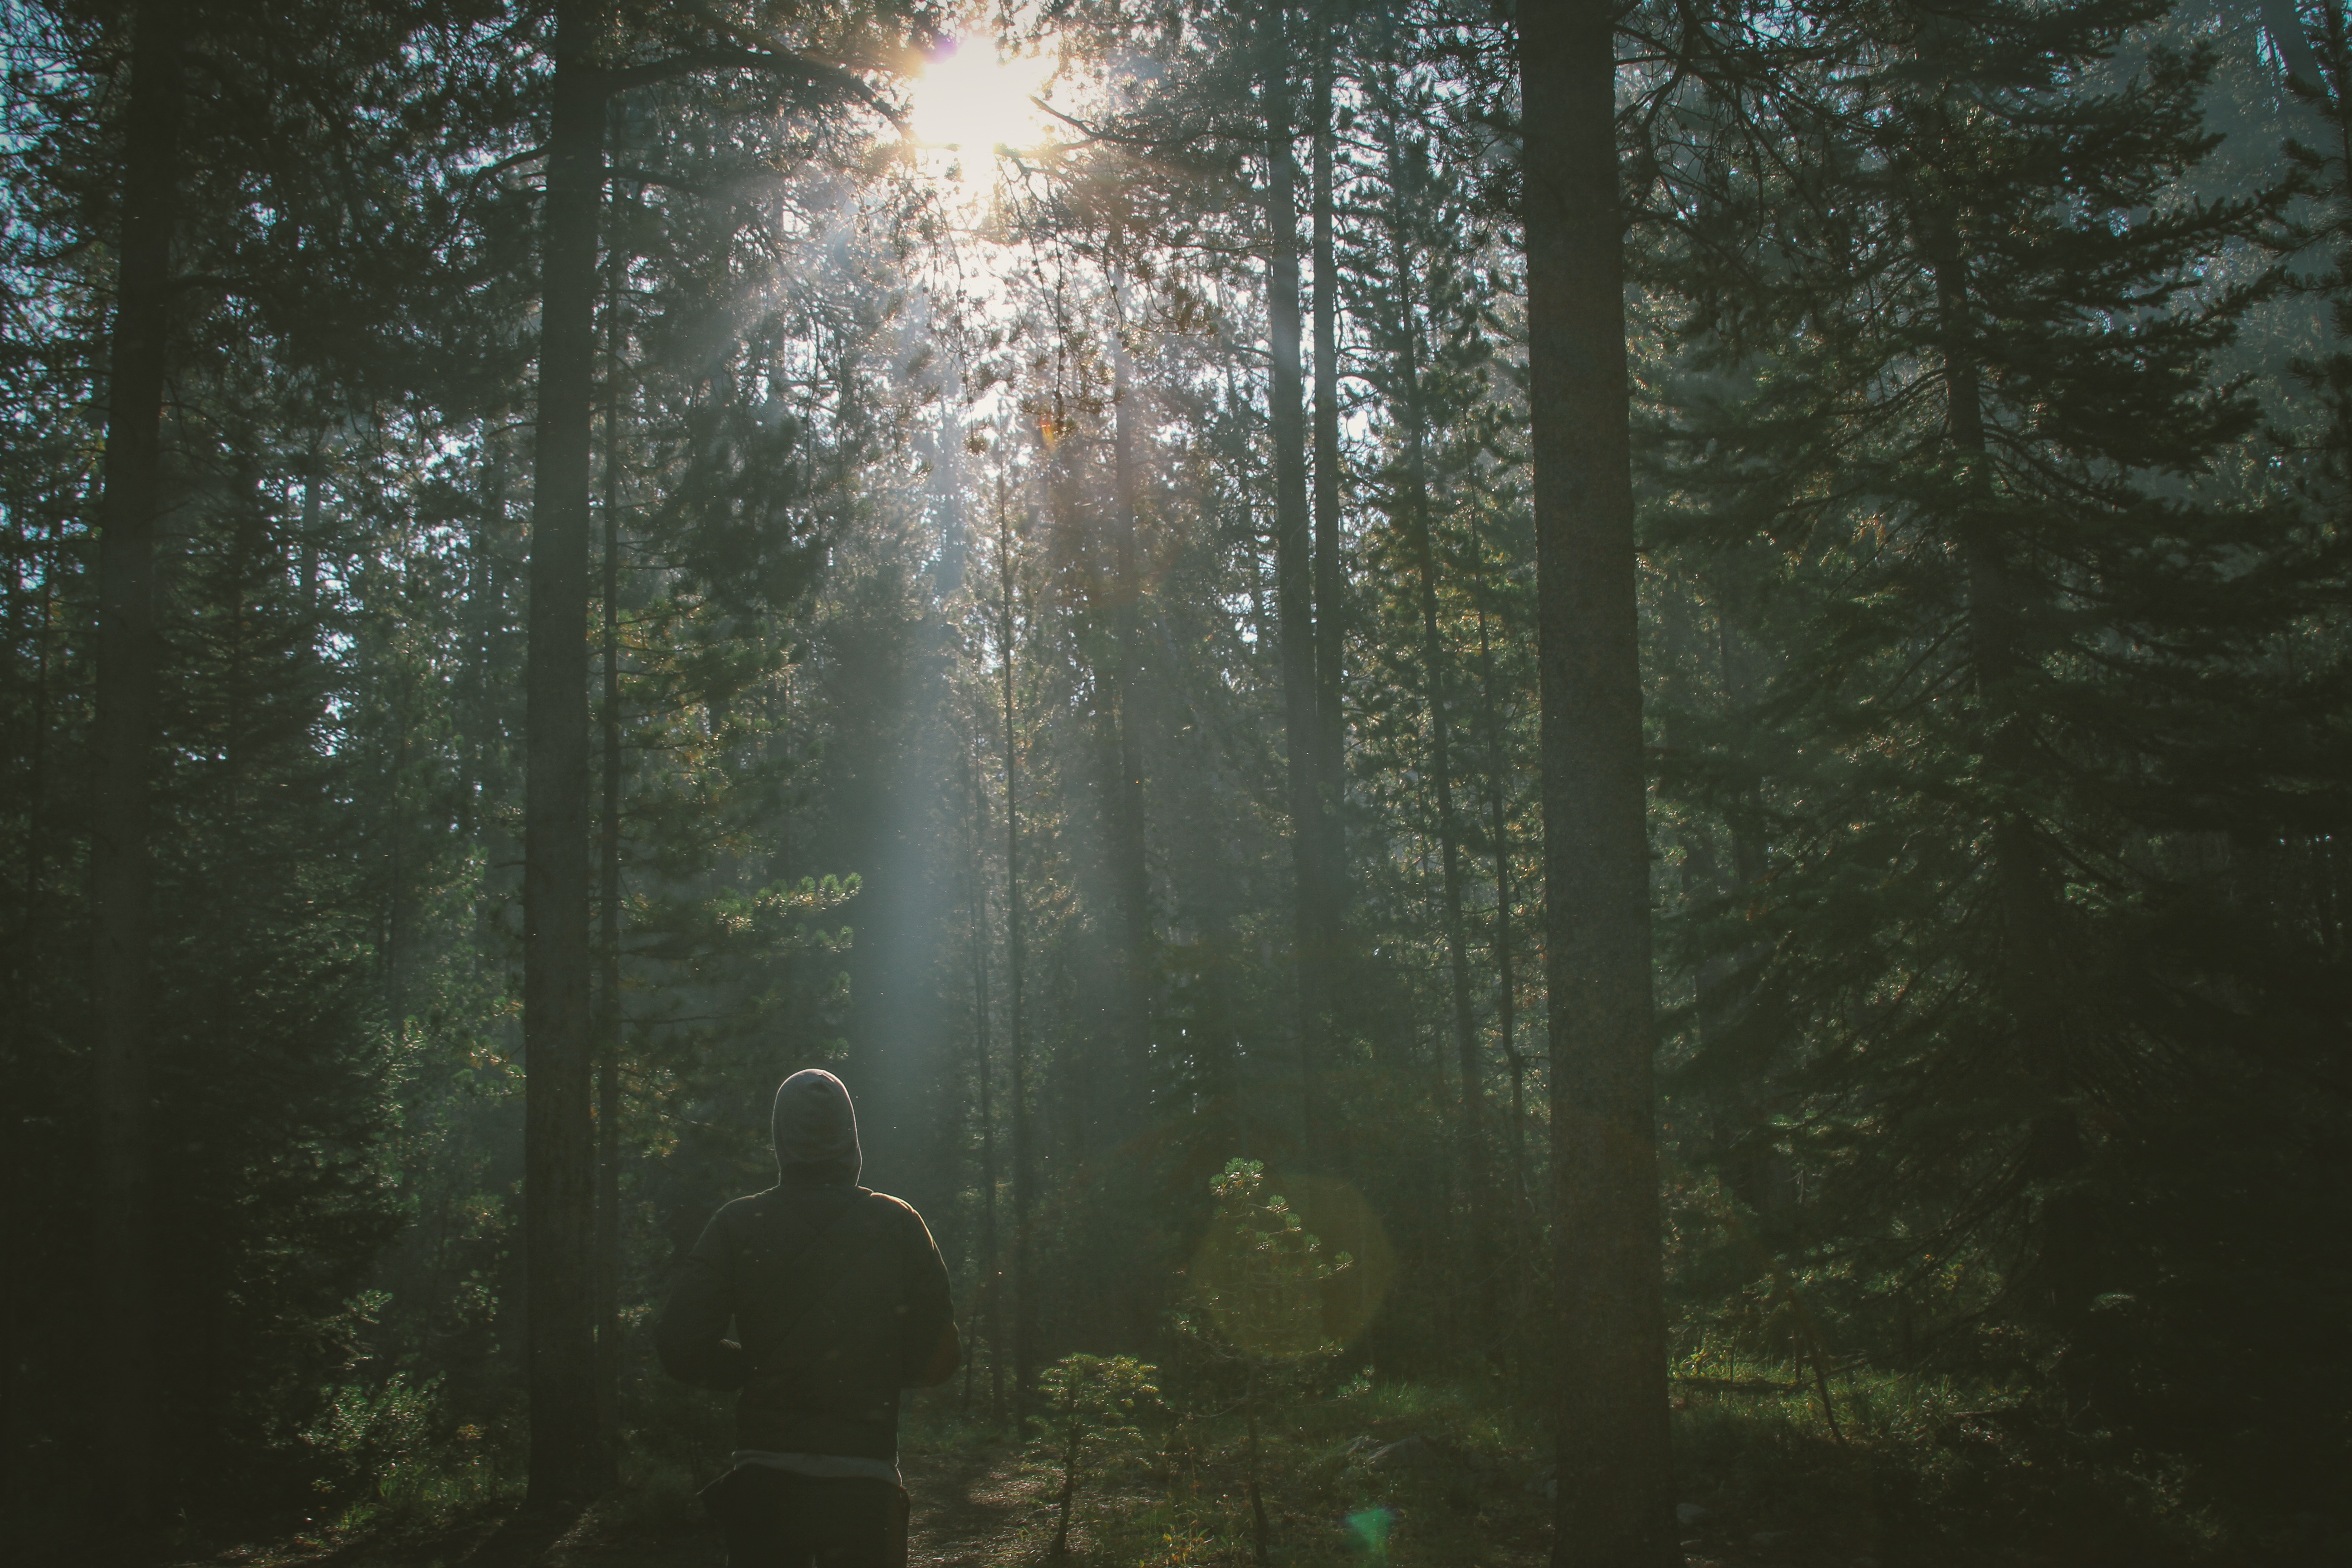
man, tree, nature, forest, wilderness, branch, person, light, fog, mist, sport, sunlight, morning, leaf, hiker, green, jungle, autumn, darkness, jogging, jogger, fitness, dense, lens flare, trees, sunny, rainforest, woodland, habitat, ecosystem, screenshot, old growth forest, natural environment, geographical feature, atmospheric phenomenon, woody plant, temperate coniferous forest